James D. Dotsch

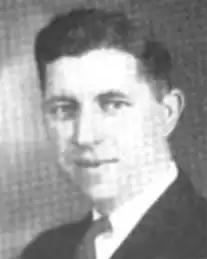
Michigan State Senator James D. Dotsch

James D. Dotsch (March 9, 1904 – November 24, 1986) was an American politician who was a Democratic member of the Michigan State Senate, representing the 30th District from 1937 to 1940. When he was elected he was 32 years old.